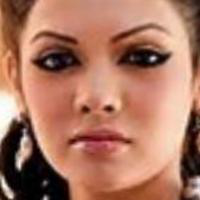
Age group: age 21-30